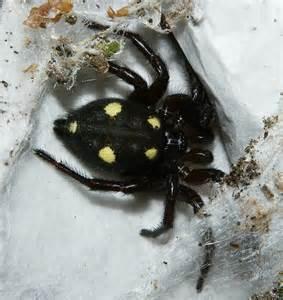
spider